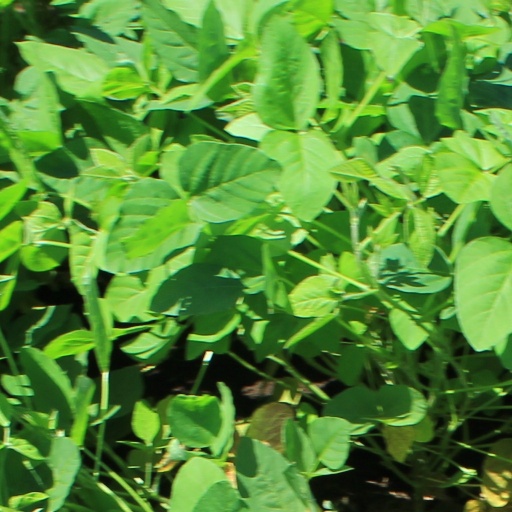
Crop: soybean